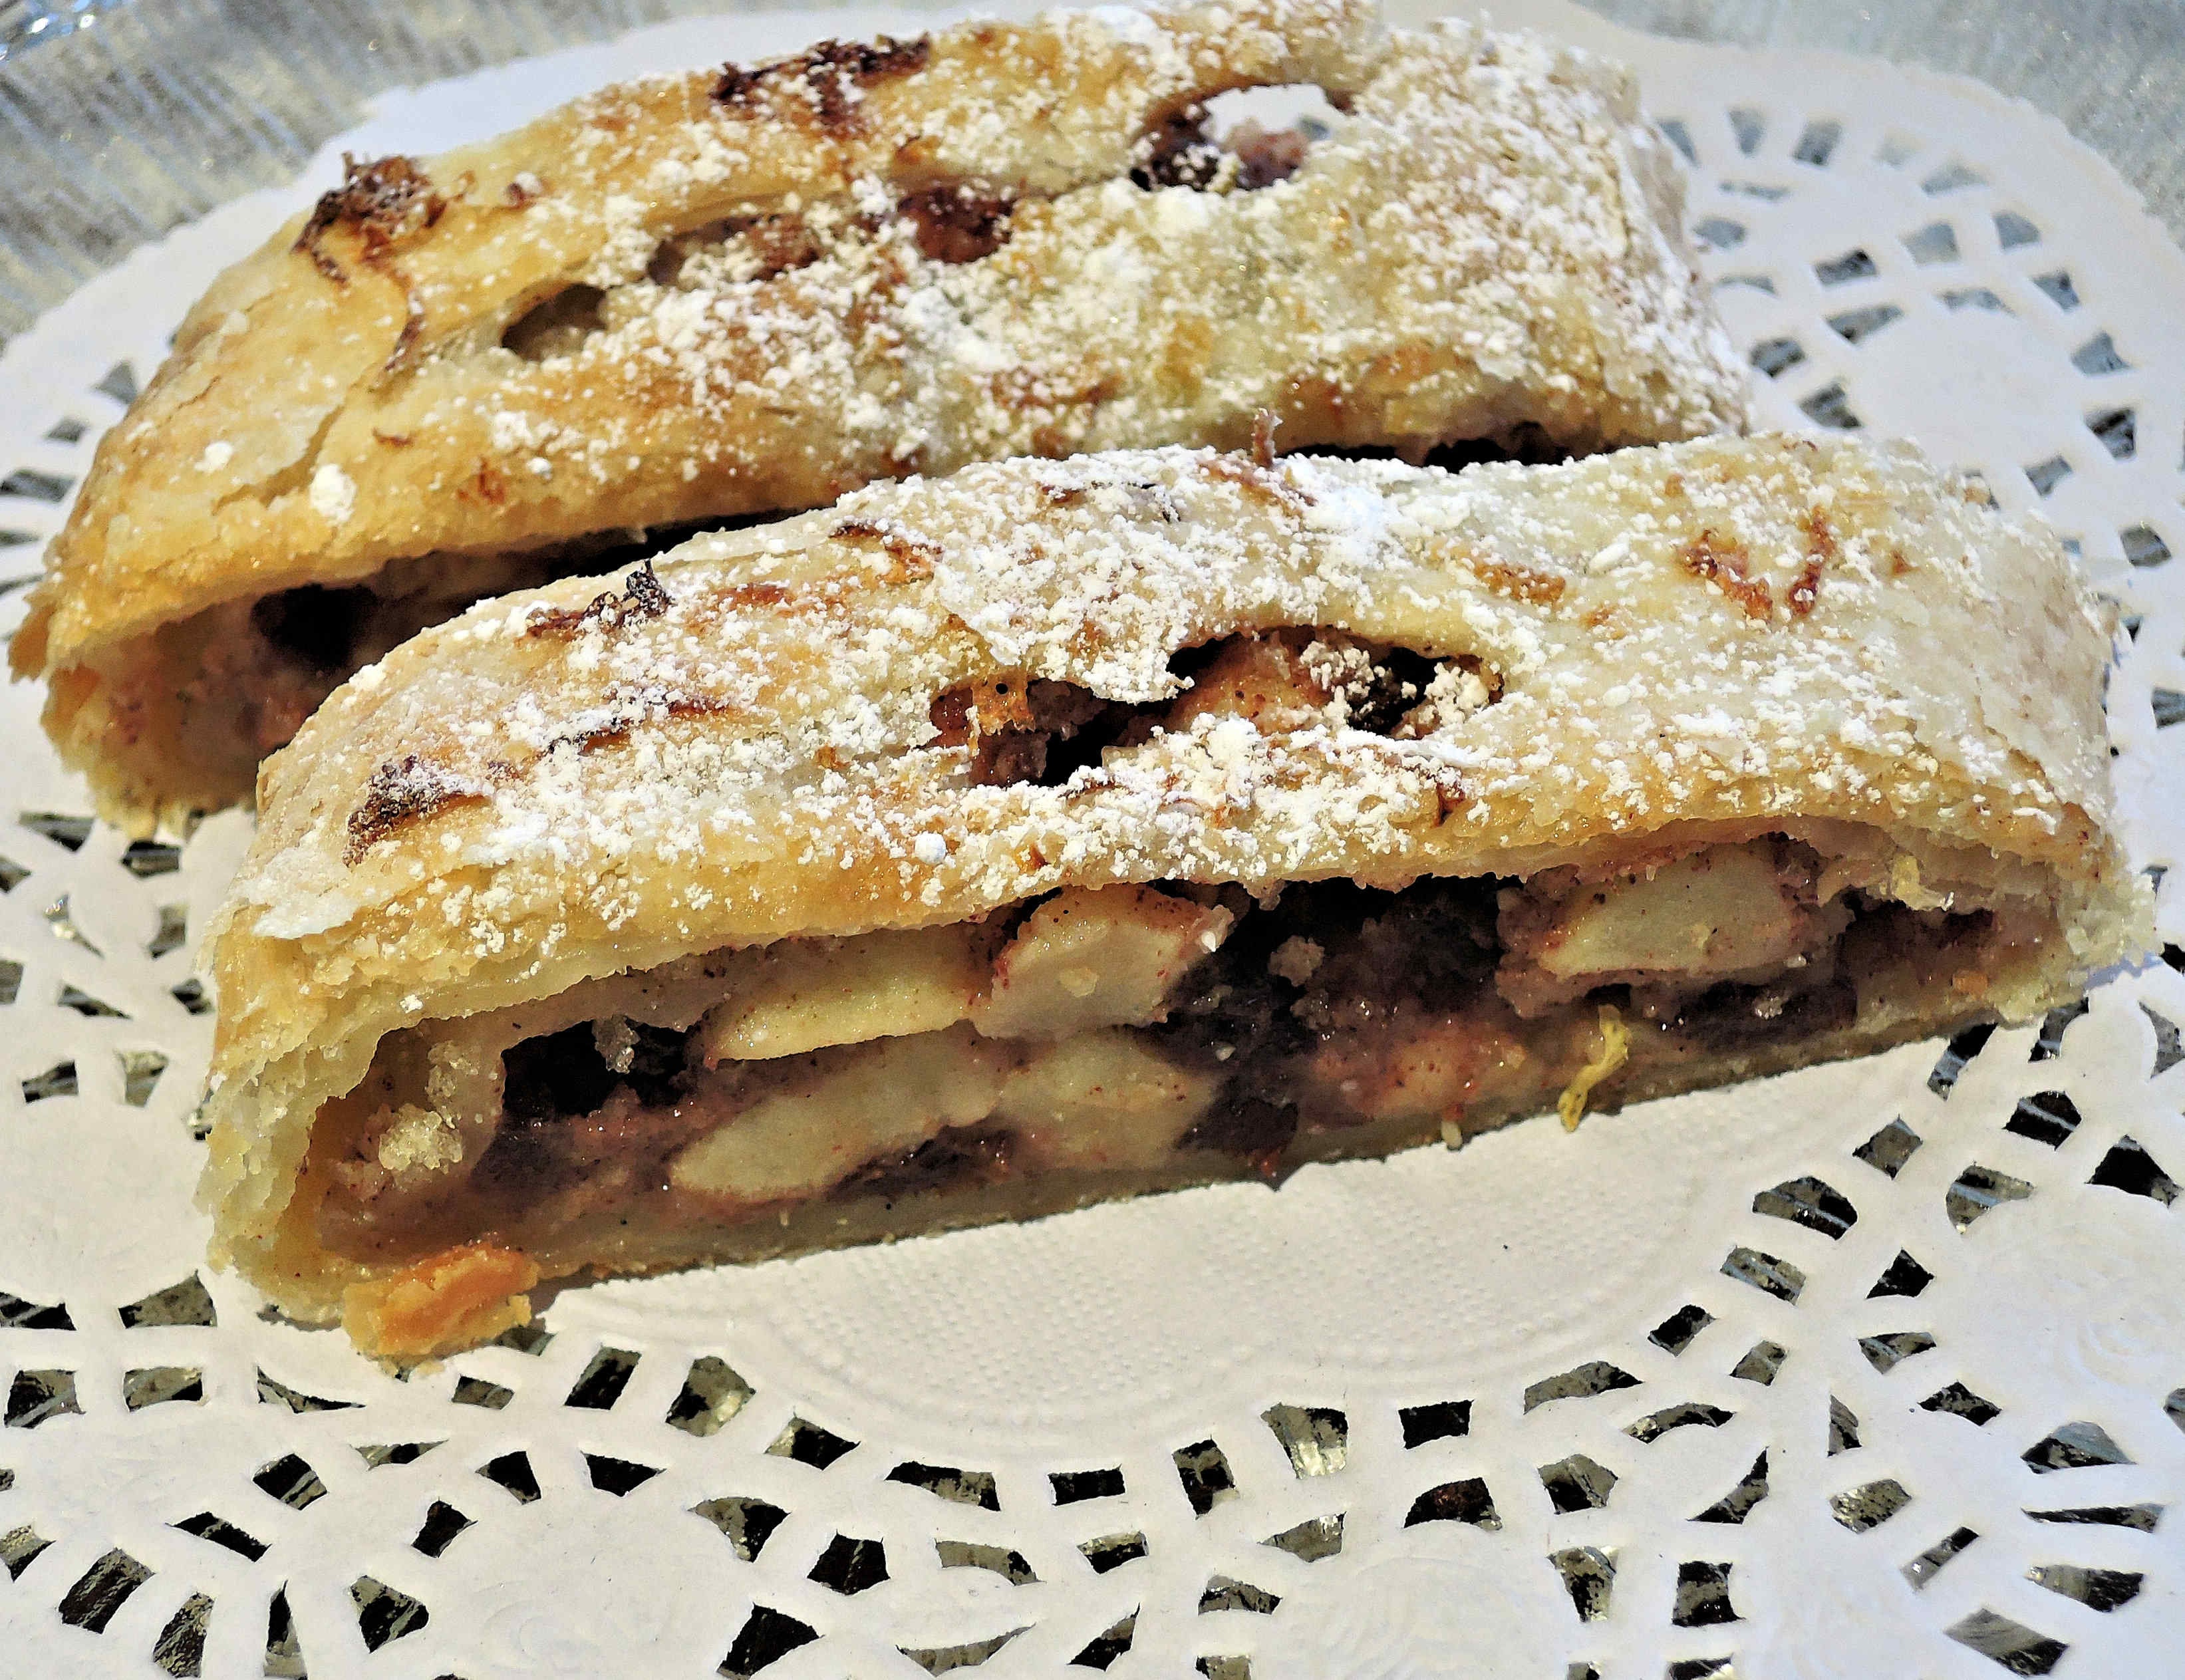
dish, meal, food, produce, breakfast, baking, dessert, cuisine, pastry, sugar, apples, scone, strudel, baked goods, raisins, snack food, fruit cake